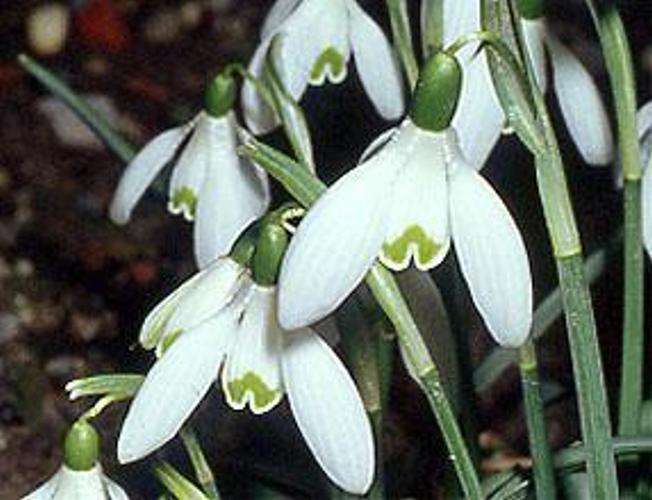
Flower: Snowdrop